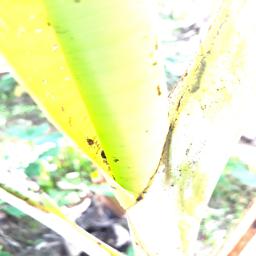
Label: BANANA APHIDS